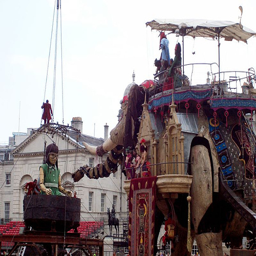
A parade float is getting ready for the parade.
A group of people are standing on an elephant themed parade float.
A parade float with people on top of it
People standing on a platform atop a mechanical elephant.
A giant puppet show between an elephant and child.